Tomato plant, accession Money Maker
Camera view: horizontal (90 deg, fisheye); turntable rotation: 330 degrees
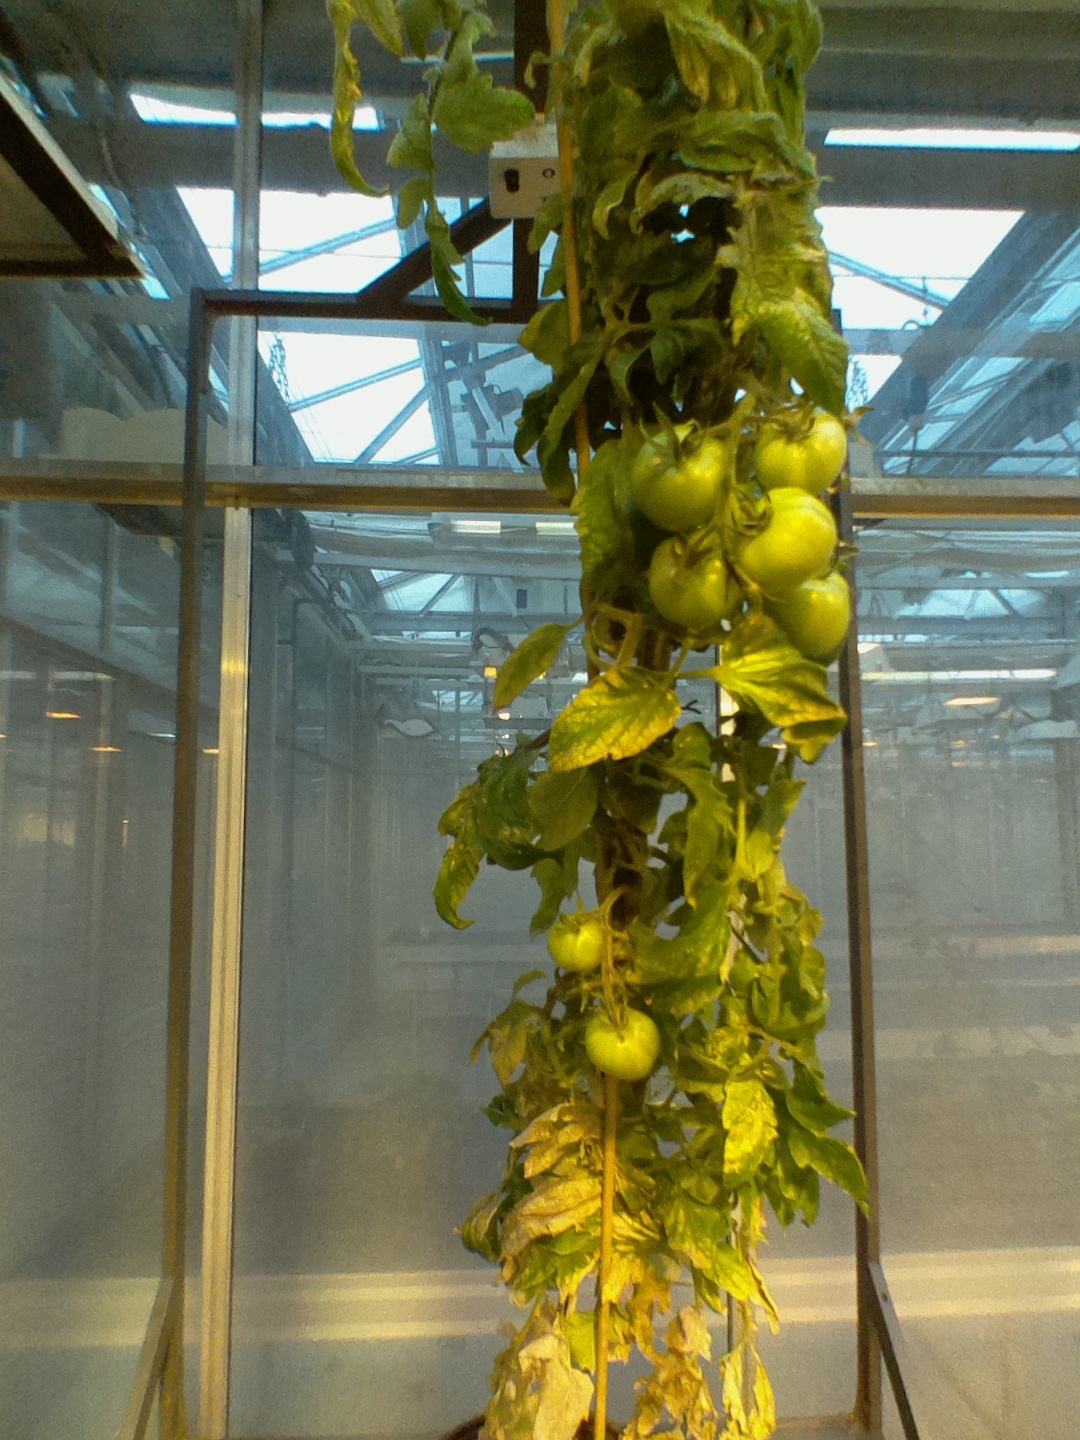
BBCH growth stage 79: 90% -100% of final fruit size